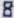
Number: 8